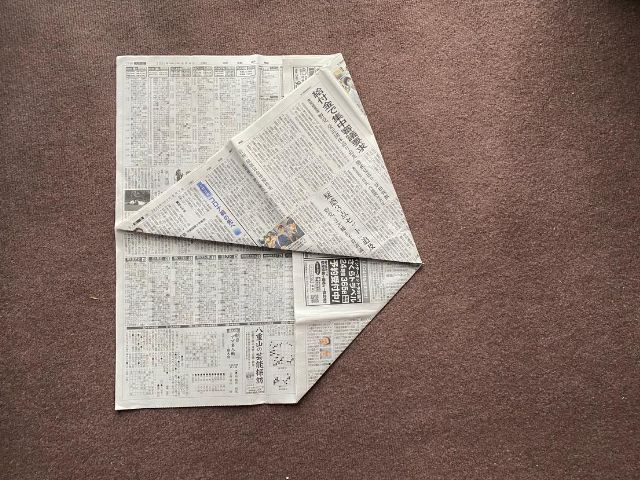
Waste category: paper